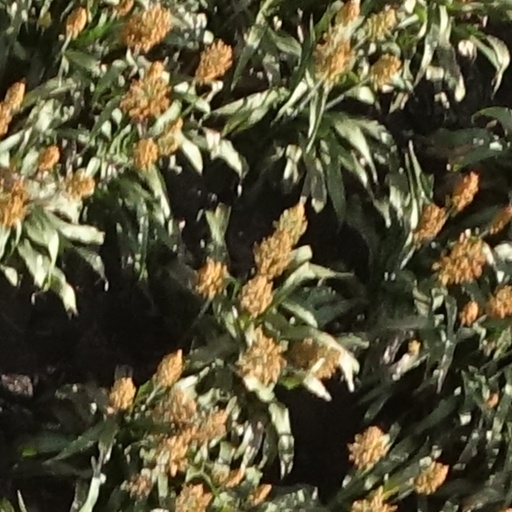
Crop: sorghum